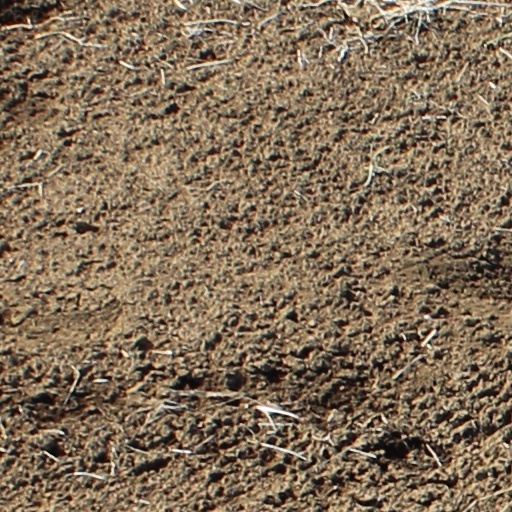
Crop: wheat